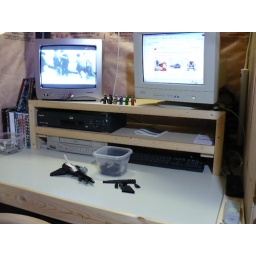
small, but only main building area....helped out by 5 folding table behind and beside